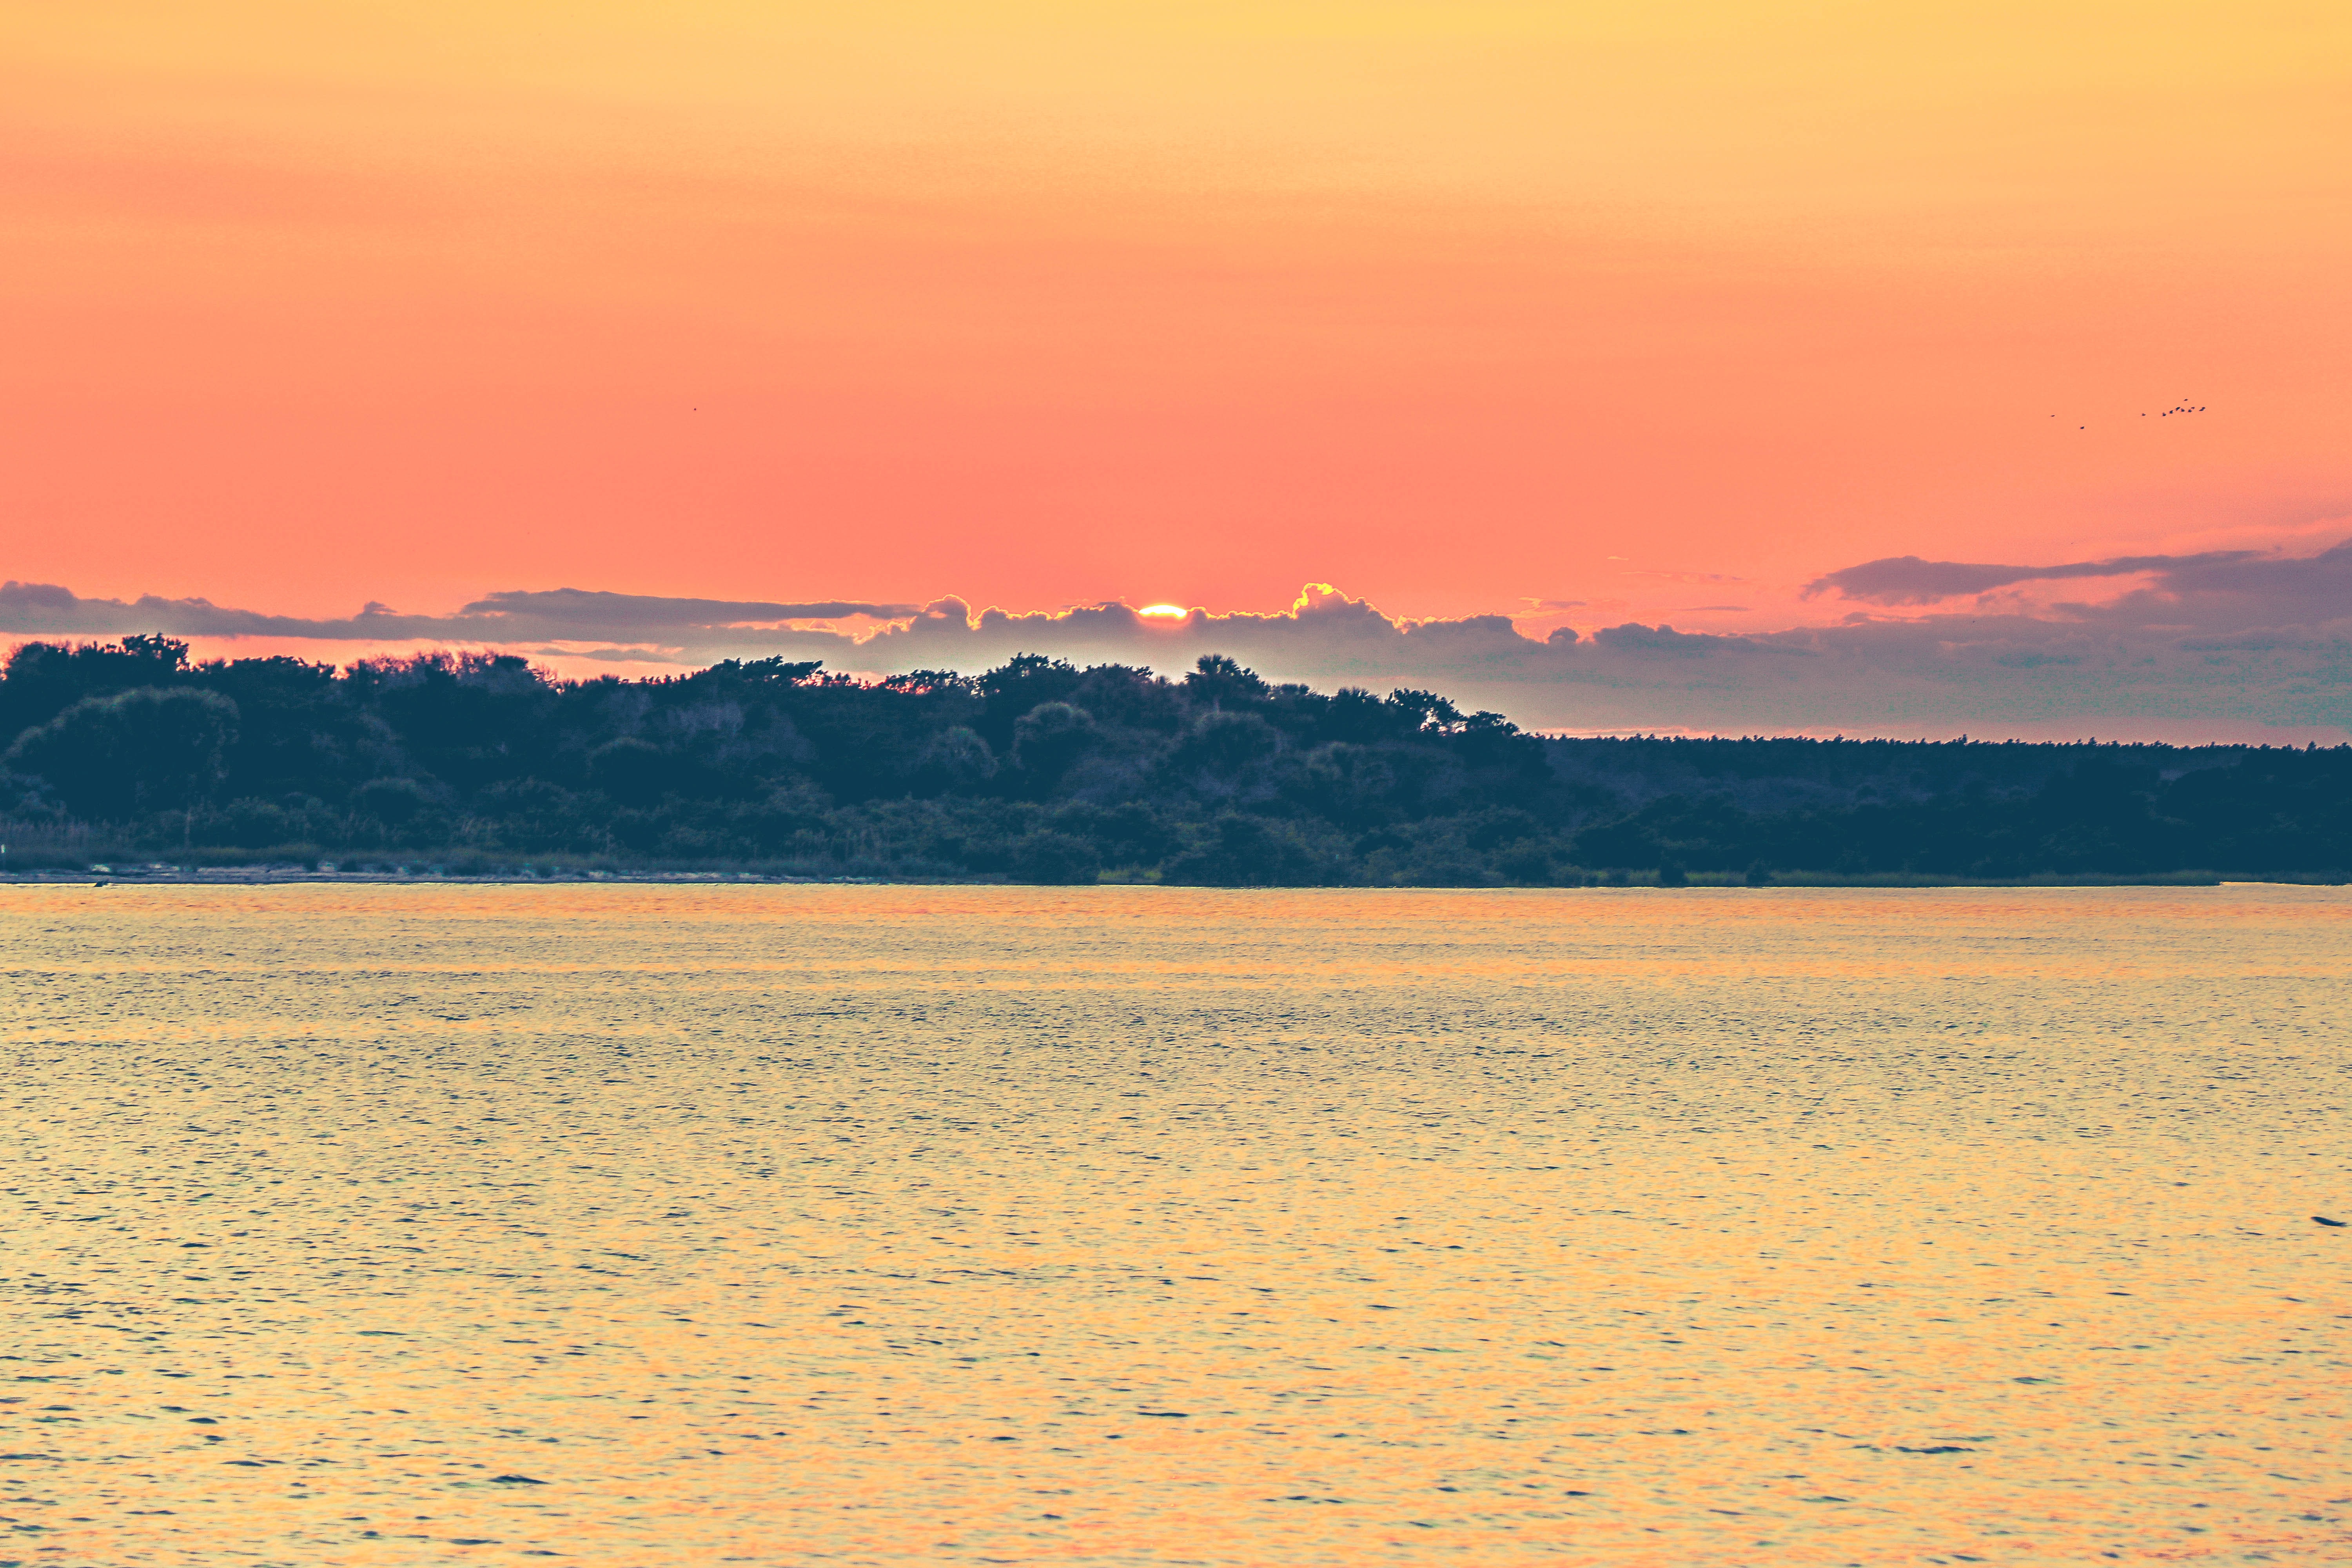
sky, horizon, cloud, sea, natural landscape, afterglow, morning, sunset, atmospheric phenomenon, ocean, sunrise, evening, calm, mountain, dawn, ecoregion, sunlight, dusk, sound, atmosphere, coast, landscape, summer, reflection, lake, sand, mountain range, beach, hill, vacation, wave, river, meteorological phenomenon, bay